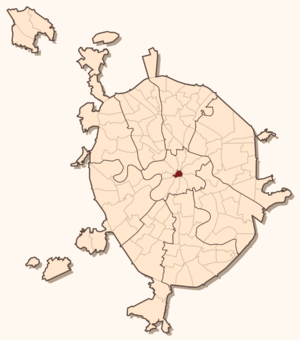
Kitaï-gorod est un quartier d'affaires au centre de Moscou, situé dans une enceinte médiévale en grande partie reconstruite. Il est séparé du Kremlin par la place Rouge. Le quartier n'ayant pas d'habitants permanents, il est géré directement par l'administration du district administratif central depuis 2003, dont il a le statut de district municipal.